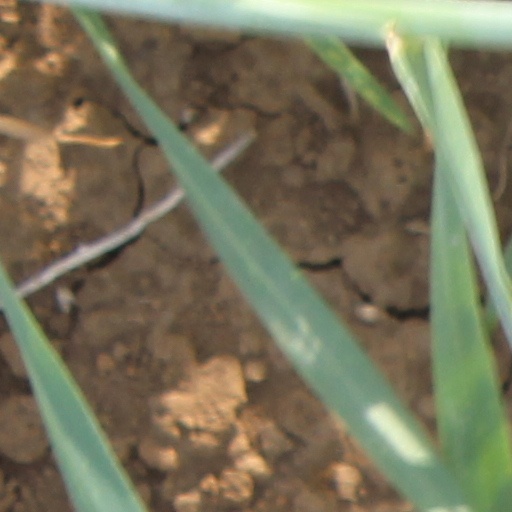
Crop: wheat